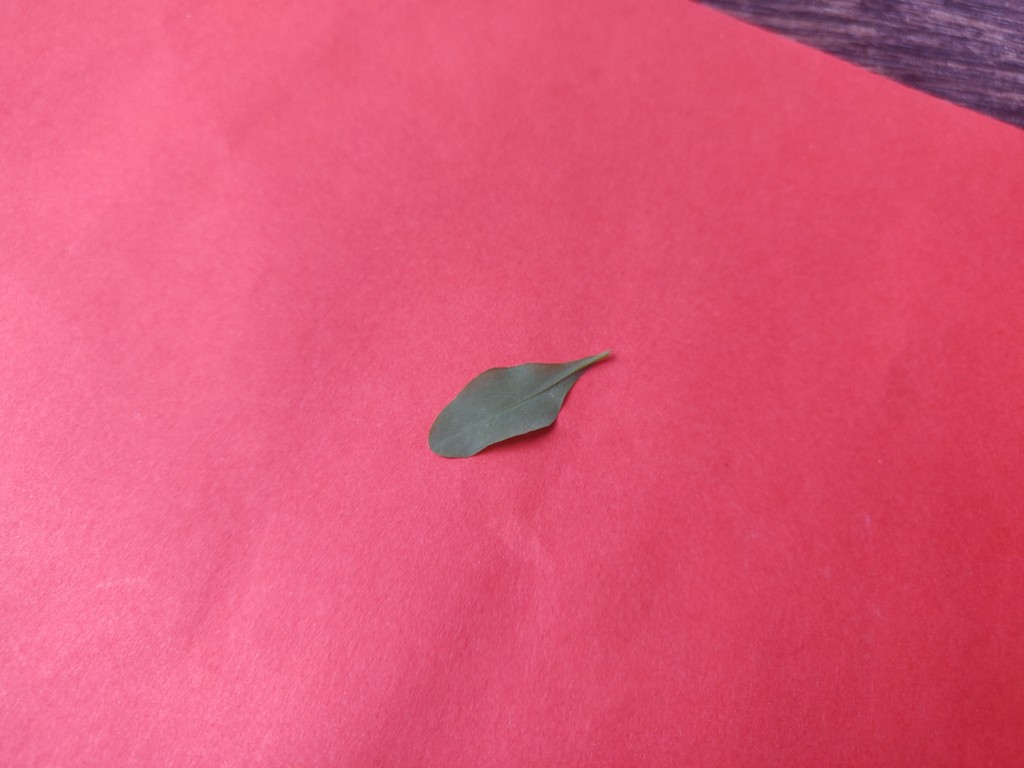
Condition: Healthy
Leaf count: single
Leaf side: back